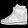
Label: Sneaker